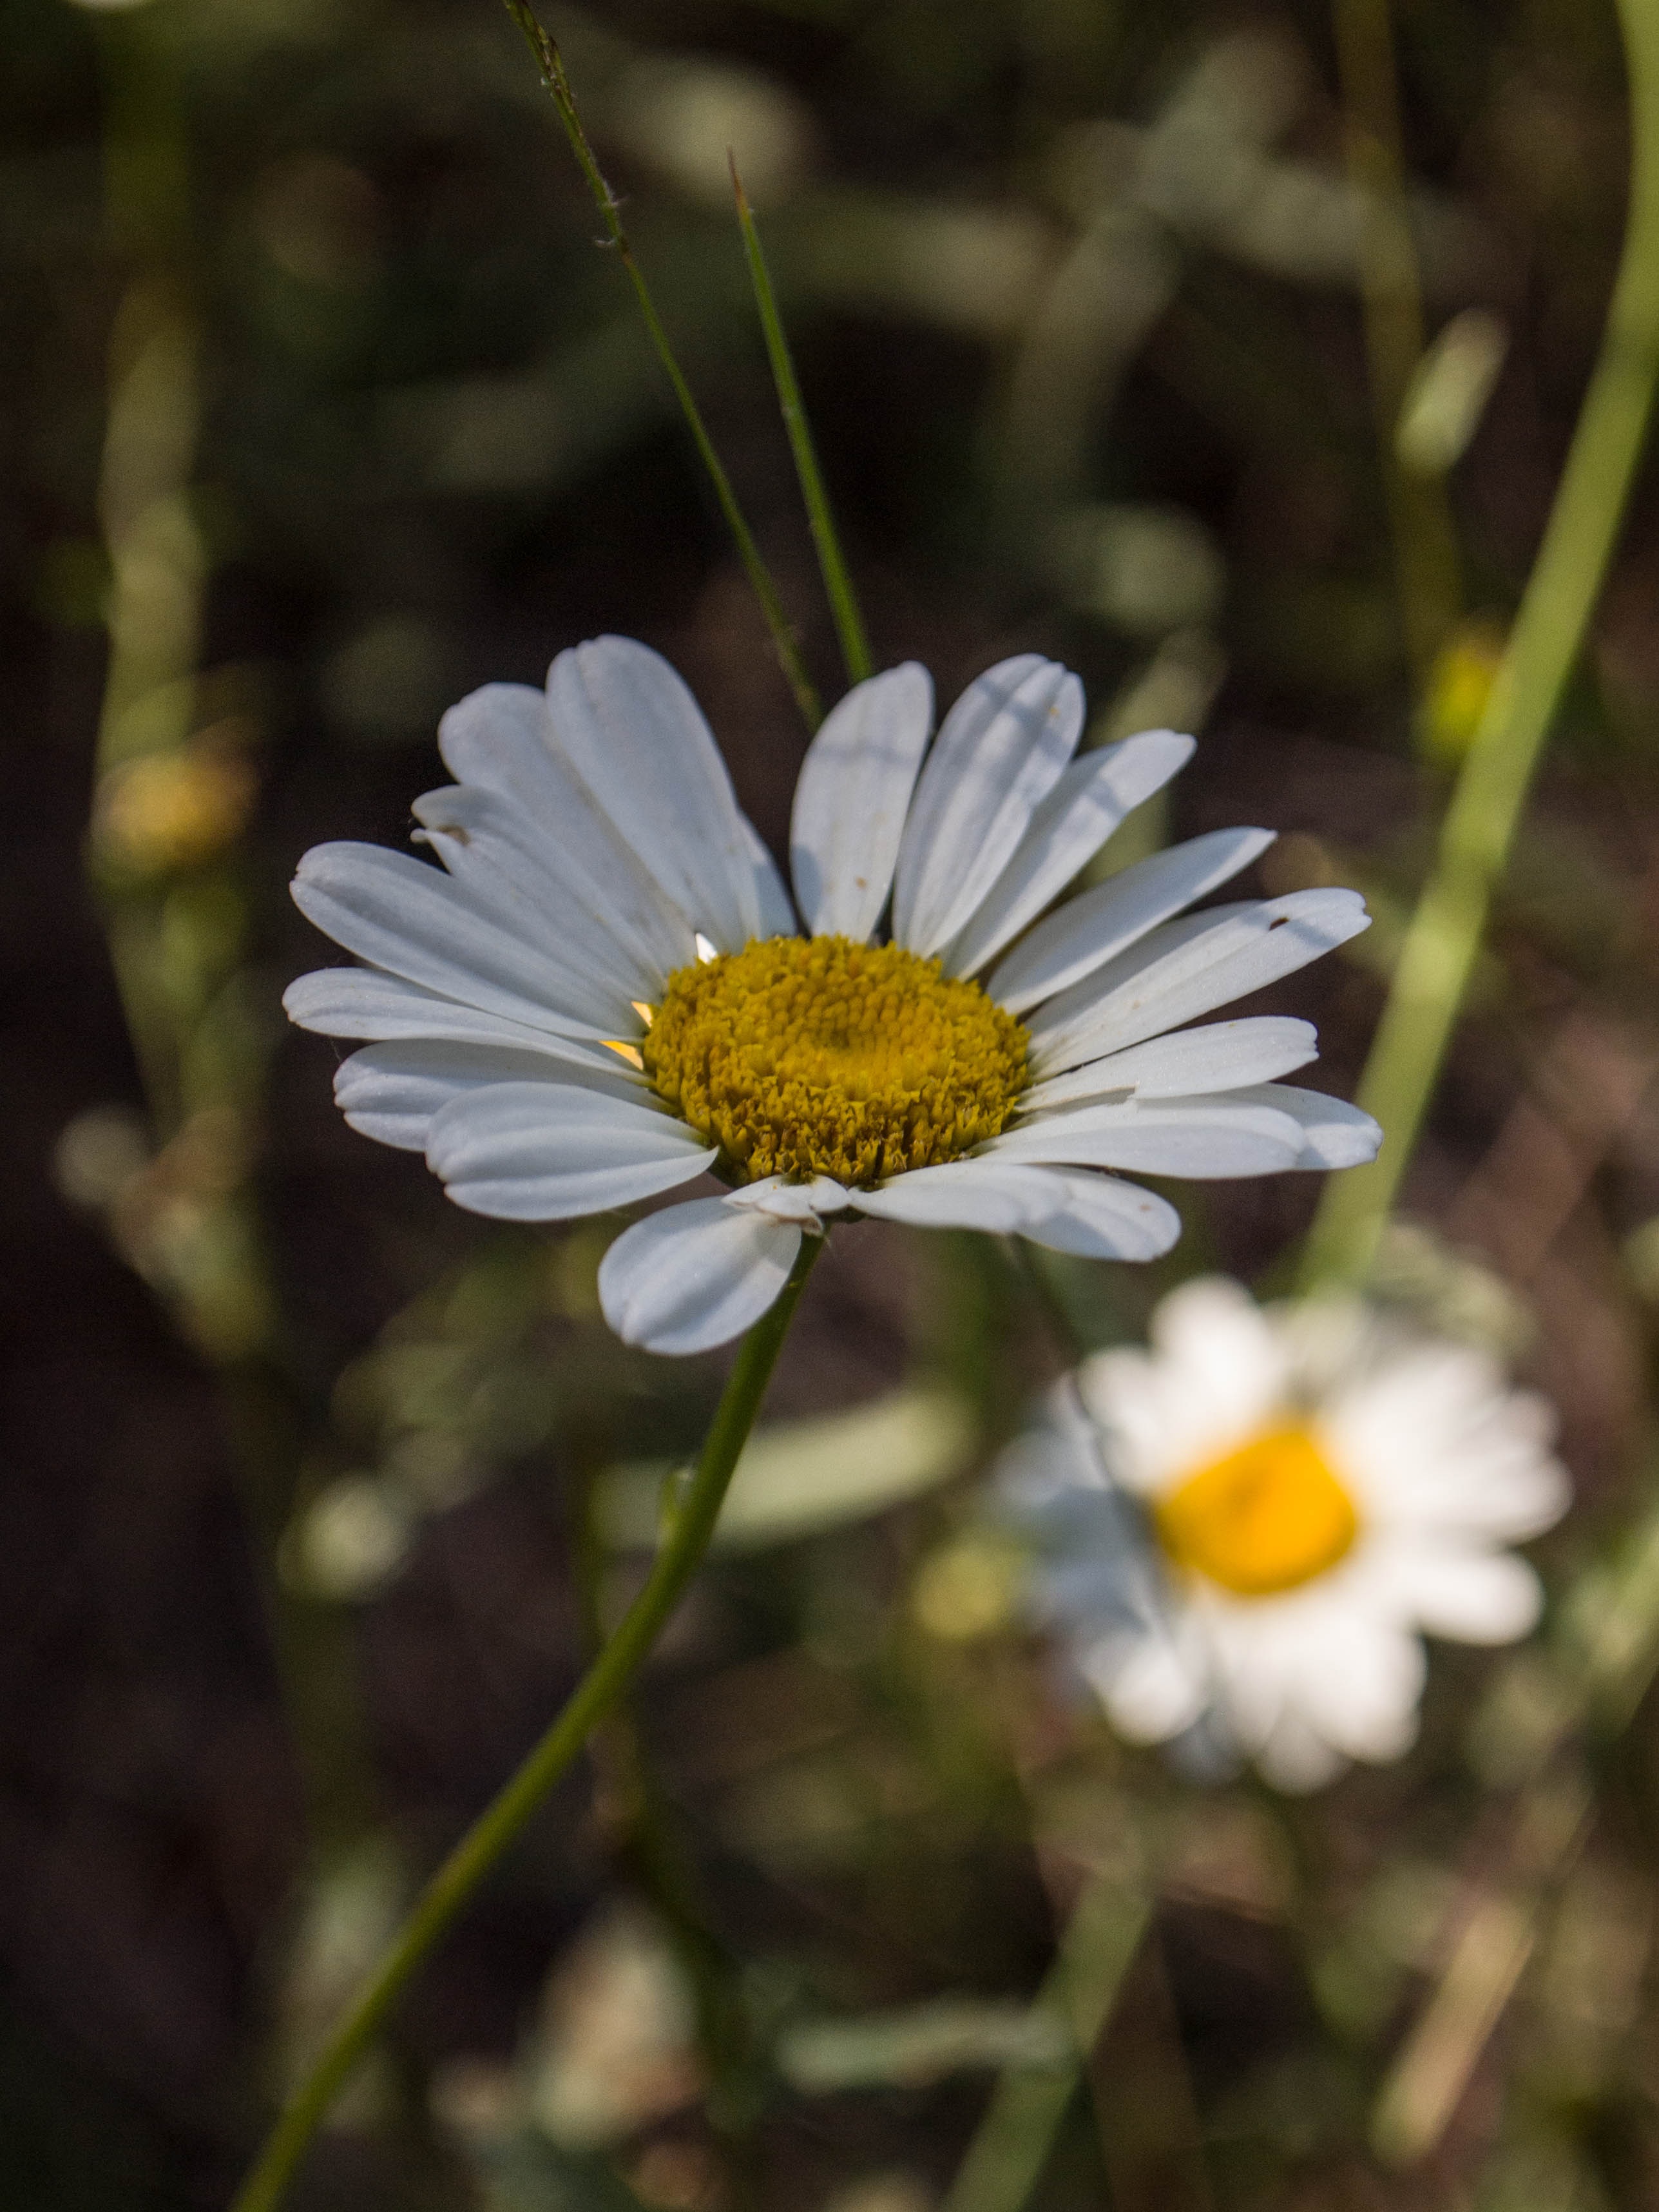
nature, blossom, plant, white, meadow, flower, petal, daisy, green, botany, yellow, flora, fauna, wildflower, flowers, close up, petals, macro photography, flowering plant, daisy family, oxeye daisy, plant stem, land plant, chamaemelum nobile